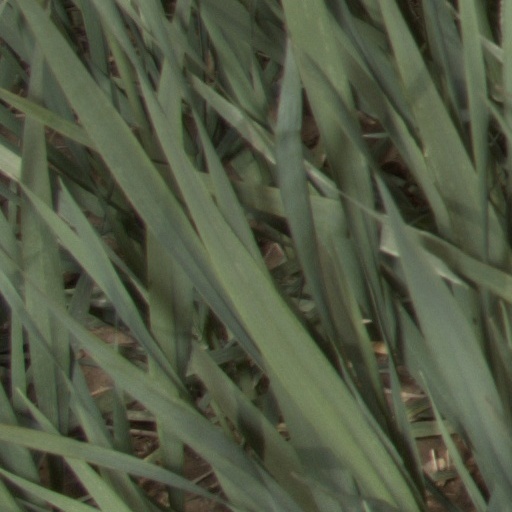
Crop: wheat